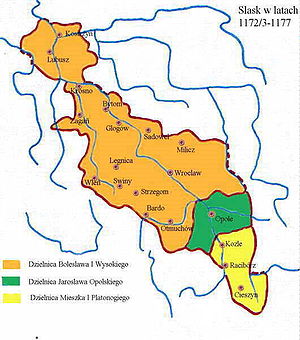
Hertugdømmet Racibórz
Schlesien 1172-1177: Bolesław 1. fra Wrocław (orange), Jarosław fra Opole (grøn) og Mieszko 4. fra Racibórz (gul)
Racibórz' geografiske placering
Hertugdømmet Racibórz, også kendt under sit tyske navn hertugdømmet Ratibor, var et af mange schlesiske hertugdømmer beliggende i Øvre Schlesien i grænselandet mellem nutidens Polen og Tjekkiet. Hovedbyen var Racibórz.